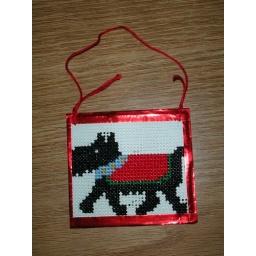
I found the dog pattern in a book somewhere and made a simple ornament out of it.